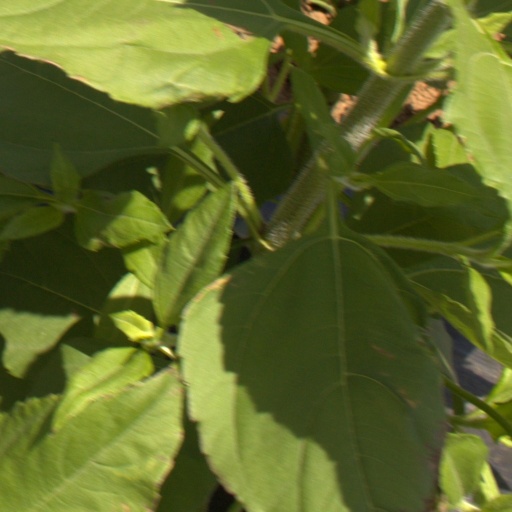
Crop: Jerusalem artichoke